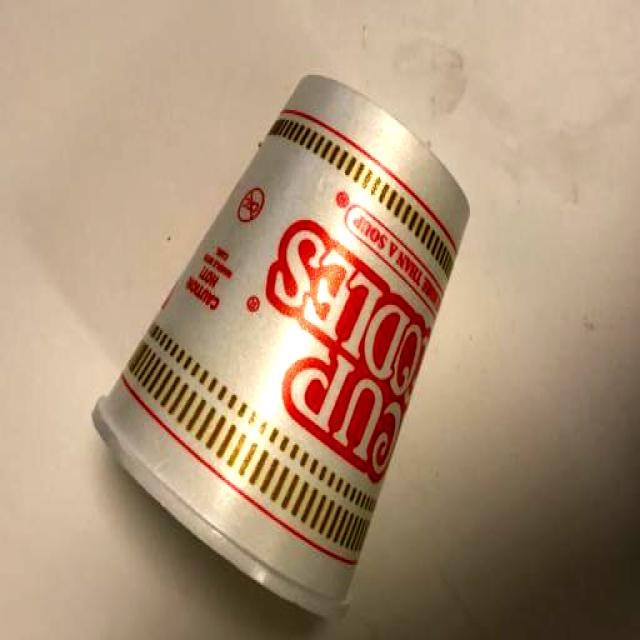
Label: Trash